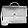
Label: Bag